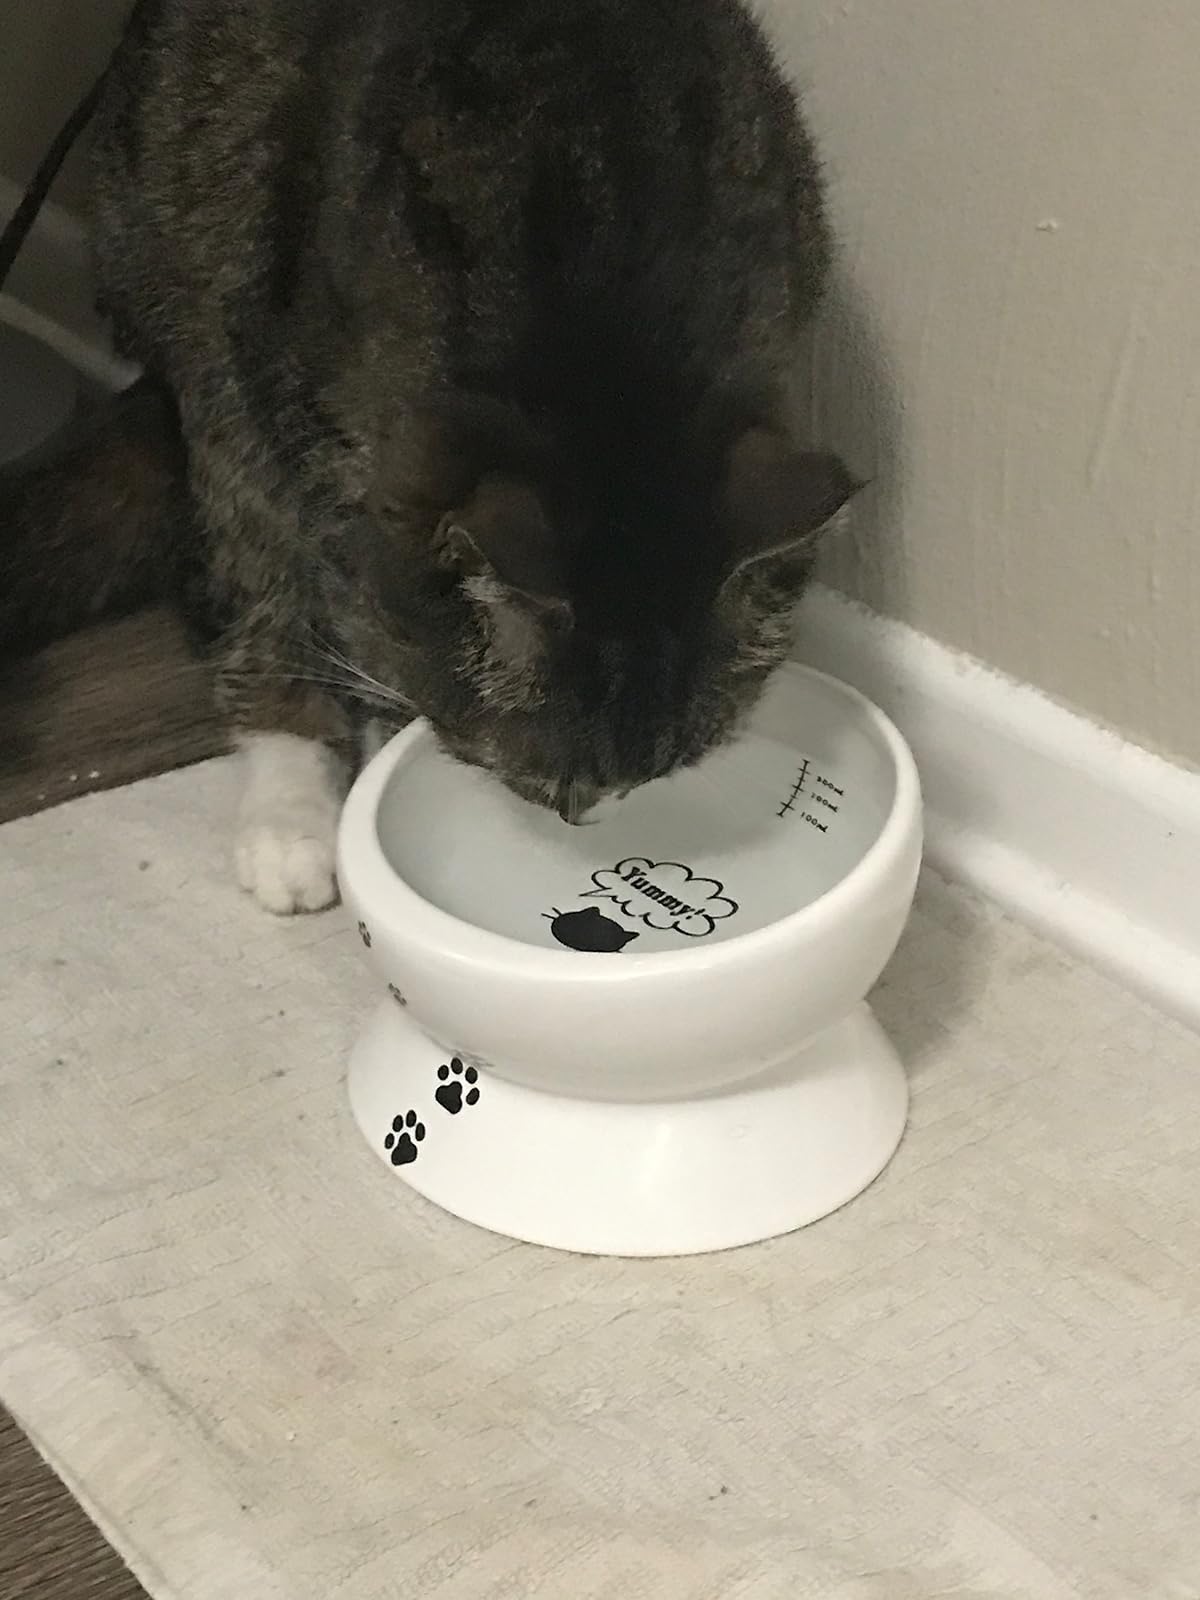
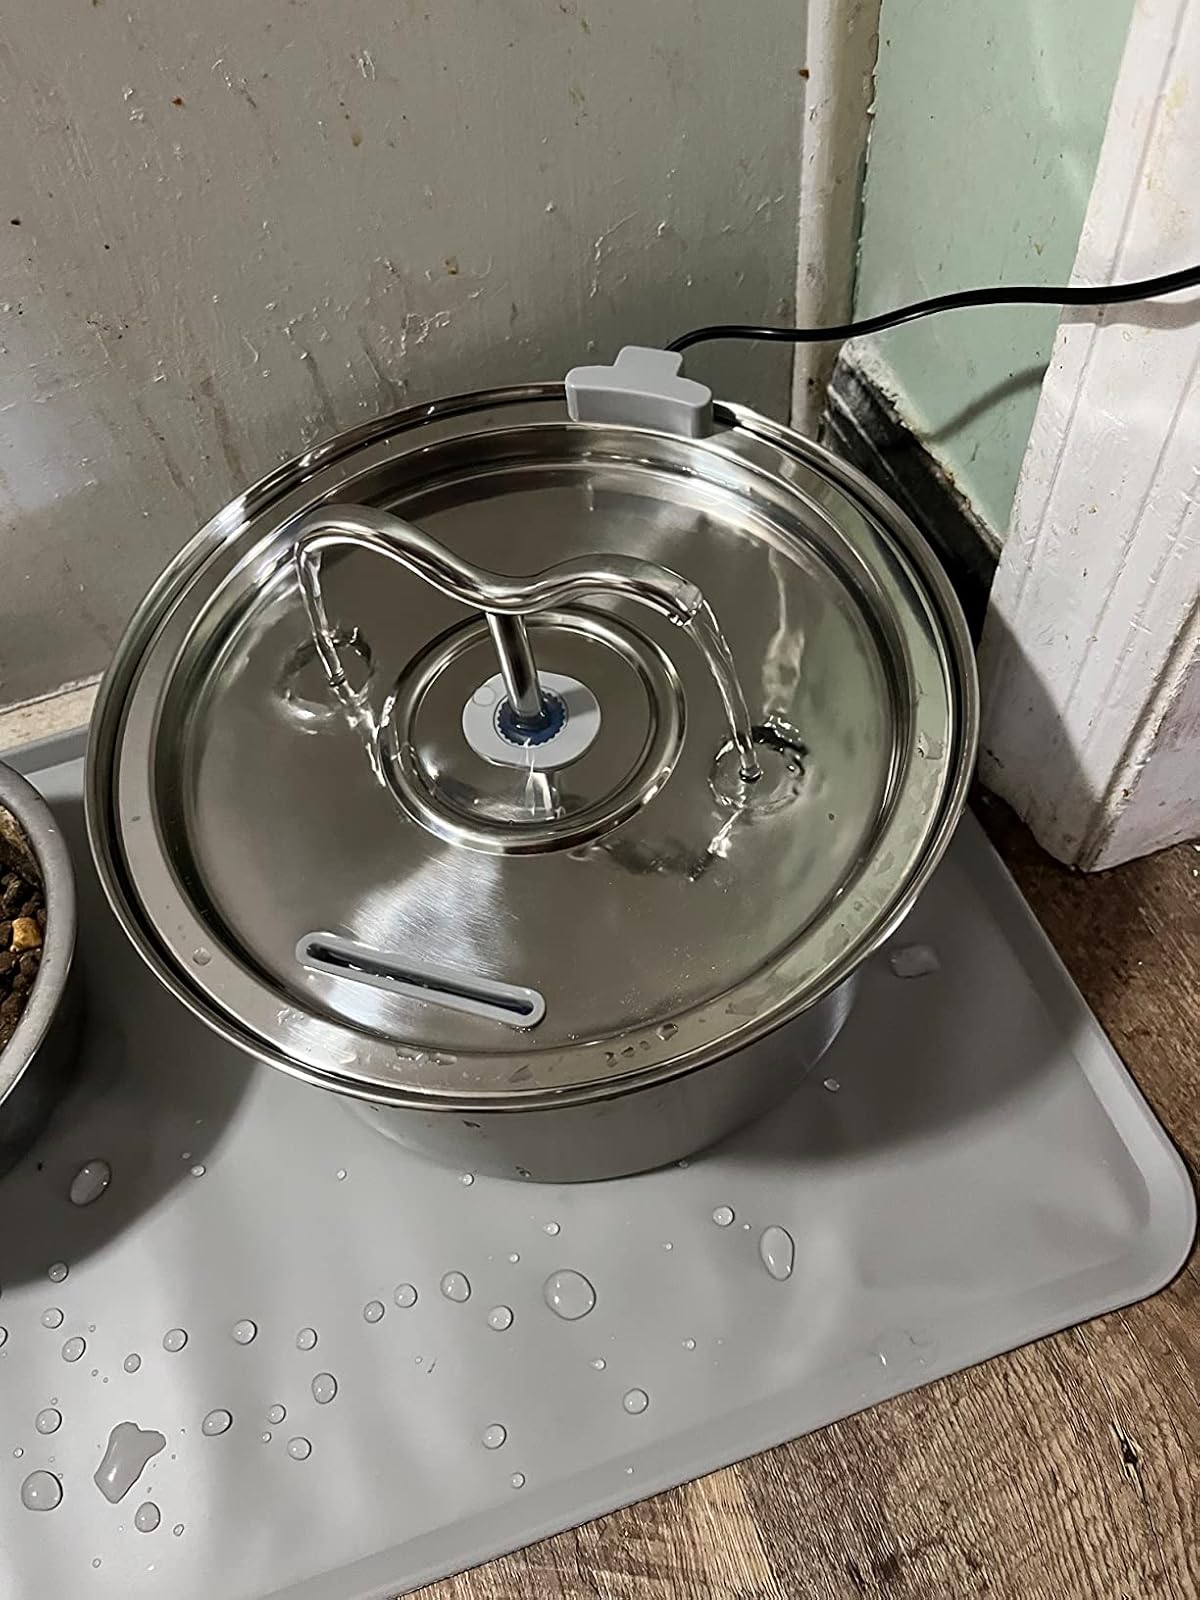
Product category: items_bowl
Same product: no